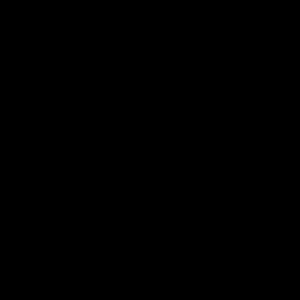
Geocaching
Det internationale Geocaching Logo
"Geocaching er en hobby, hvor man ved hjælp af en GPS-modtager eller en smartphone finder geocacher, som er ""skatte"" der er placeret over hele verden.